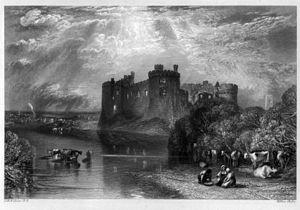
Le château de Carew est un château de la paroisse civile de Carew dans le comté gallois du Pembrokeshire.
William Miller, né le 28 mai 1796 à Édimbourg et mort le 20 janvier 1882 à Sheffield est un quaker, graveur et aquarelliste écossais.